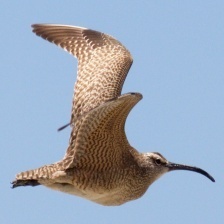
Species: WHIMBREL
Scientific name: NUMENIUS PHAEOPUS